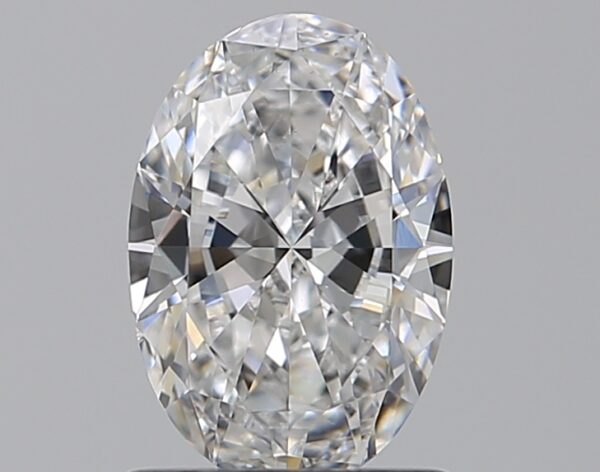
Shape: oval
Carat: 0.89
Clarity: VS2
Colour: E
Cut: VG
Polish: EX
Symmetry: VG
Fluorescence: N
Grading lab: GIA
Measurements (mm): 7.94 x 5.41 x 3.07